Metasonix

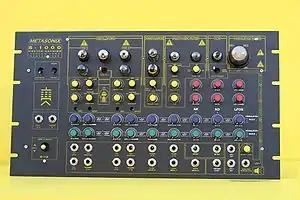
Metasonix S-1000 "Wretch Machine" synthesizer

Metasonix produces audio effects and synthesizers using atypical vintage vacuum tubes. Metasonix modules are considered high-end in pricing and consume large amounts of power to create highly distorted sounds. Its products include the TM-7 "Scrotum Smasher", the TM-3 voltage-controlled oscillator, the TM-6 filter, the TX-1 "Agonizer", the TX-2 "Butt Probe", the TS-21 waveshaper, the S-1000 "Wretch Machine", and the G-1000 "Fucking Fucker" guitar amplifier. Metasonix also sells a drum machine based on vacuum tubes, the D-2000.